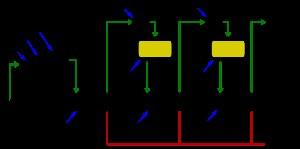
Le procédé Claus est un procédé récupération de soufre élémentaire à partir du sulfure d'hydrogène contenu dans un flux gazeux. Il a été breveté en 1883 par le chimiste Carl Friedrich Claus, le procédé Claus est devenu la méthode standard dans l'industrie pour la très grande majorité des unités de récupération de soufre.